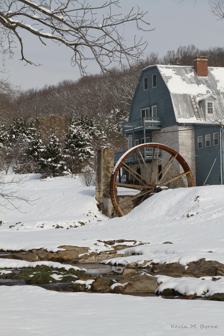
Building: Stoner–Keller House and Mill
Country: United States of America
Year built: 1772
Historic house in Virginia, United States United States historic place Stoner–Keller House and Mill U.S. National Register of Historic Places Virginia Landmarks Register Show map of Virginia Show map of the United States Location 2900 Battlefield Rd., near Strasburg, Virginia Coordinates 38°59′06″N 78°23′57″W / 38.98500°N 78.39917°W / 38.98500; -78.39917 Area 2.5 acres (1.0 ha) Built c. 1772 ( 1772 ) , 1844 Built by Stoner, Abraham Architectural style Greek Revival, Victorian NRHP reference No. 12001269 VLR No. 085-0084 Significant dates Added to NRHP February 5, 2013 Designated VLR December 13, 2012 The Stoner–Keller House and Mill , also known as the Abraham Stoner House, John H. Keller House, and Stoner Mill, is a historic home and grist mill located near Strasburg , Shenandoah County, Virginia . The main house was built in 1844, and is a two-story, five-bay, gable-roofed, L-shaped, vernacular Greek Revival style brick " I-house ." It has a frame, one-story, three-bay, hip-roofed front porch with late-Victorian scroll-sawn wood decoration. The Stoner–Keller Mill was built about 1772 and enlarged about 1855.  It is a gambrel-roofed, four-story, limestone building with a Fitz steel wheel added about 1895.  Also on the property are the contributing tailrace trace (1772), frame tenant house and bank barn (c. 1880), and a dam ruin (c. 1920). It was listed on the National Register of Historic Places in 2013. References